Orval Grove

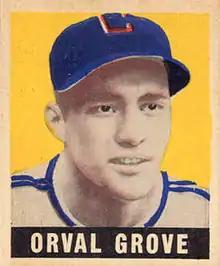
Orval Grove in 1948

Orval Leroy Grove (August 29, 1919 – April 20, 1992) was an American professional baseball pitcher in Major League Baseball who played for ten seasons in the American League with the Chicago White Sox. In 207 career games, Grove pitched 1,176 innings and posted a win–loss record of 63–73, with 66 complete games, 11 shutouts, and a 3.78 earned run average (ERA).